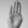
ASL letter: B